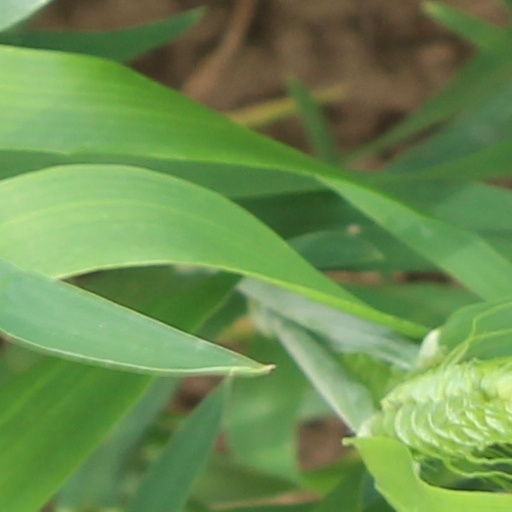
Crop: wheat